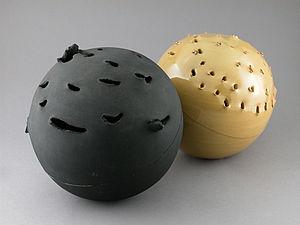
Lucio Fontana, né le 19 février 1899 à Rosario, province de Santa Fe, Argentine et mort le 7 septembre 1968 à Comabbio, près de Varèse en Italie, est un peintre et sculpteur argentin, fondateur du mouvement spatialiste associé à l'art informel.
Le musée international de la céramique de Faenza est l'un des plus importants musées d'art de la céramique du monde.